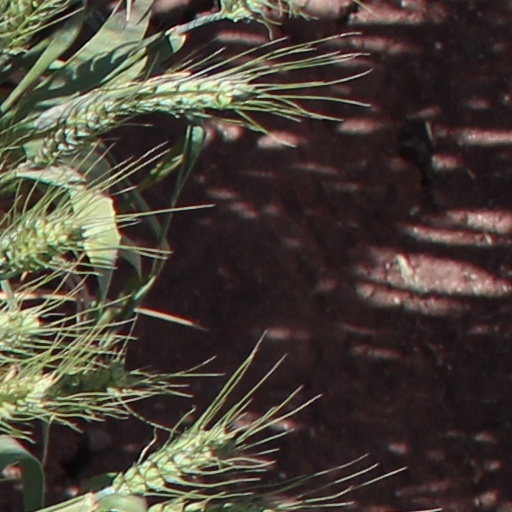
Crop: wheat